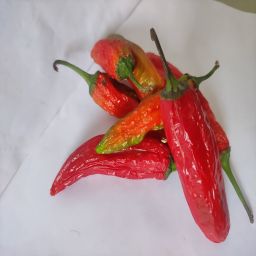
Crop: New Mexico Green Chile
Quality: Dried